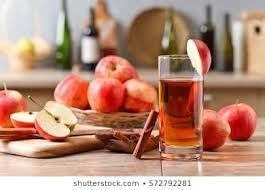
Label: apples